Nova Scotia wine

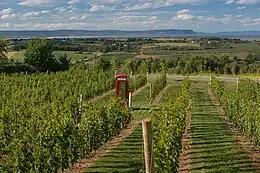
Vineyard overlooking Cape Blomidon in Nova Scotia's Gaspereau Valley wine region

Nova Scotia wine is Canadian wine produced in the province of Nova Scotia. Nova Scotia's wineries are primarily organized under the Wine Association of Nova Scotia, though not all wineries are members. The industry began in the late 1970s with the original Grand Pré Winery in the Annapolis Valley of Nova Scotia.